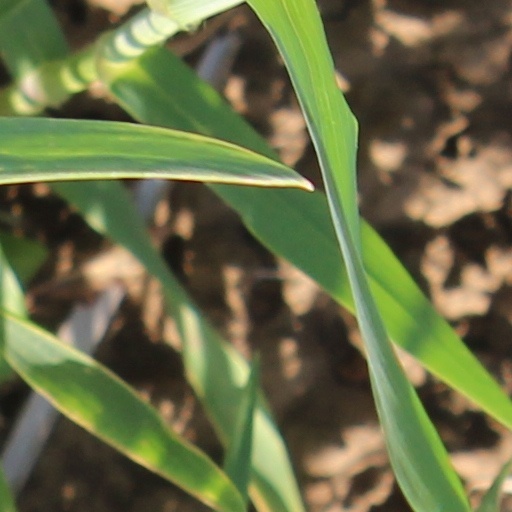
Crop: wheat